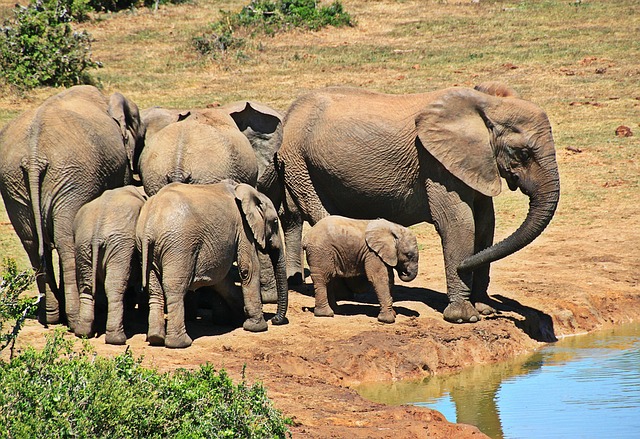
Label: elefante